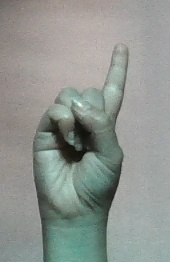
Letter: bb